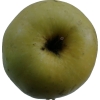
Label: Apple 13